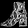
Label: Ankle boot